Phraya Rachasetthi (Chen Lian)

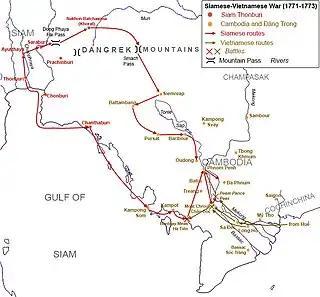
Phraya Phiphit Chen Lian led King Taksin's naval fleet to invade and conquer Hà Tiên in 1771, becoming governor of Hà Tiên for two years until his retreat in 1773.

In late 1771, King Taksin conducted his campaigns to invade and conquer Hà Tiên. He sent Phraya Phiphit Chen Lian ahead as the admiral and another Chinese Phraya Phichai Aisawan, personal name Yang Chin-chong or Yang Jinzong (楊進宗), as vanguard. The Siamese-Chinese naval forces successfully seized Hà Tiên in November 1771 with Mạc Thiên Tứ fleeing to Cochinchina under protection of the Nguyen Lord. Taksin then made Phraya Phiphit Chen Lian the new governor of Hà Tiên with the title of Phraya Rachasetthi. Phraya Phichai Aisawan Yang Jinzong was made to succeed Chen Lian as the acting "Phrakhlang". In Thai sources, Chen Lian was known by the epithet Phraya Rachasetthi Chin "the Chinese governor of Hà Tiên", in contrast to Mạc Thiên Tứ who was known as Phraya Rachasetthi Yuan "the Vietnamese governor of Hà Tiên".